Tai Hang (Tai Po)

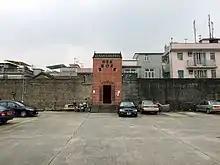
Fui Sha Wai, a walled village in Tai Hang.

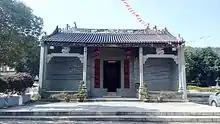
Man Ancestral Hall.

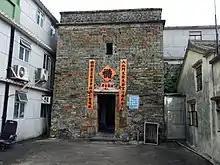
Entrance gate of Chung Sum Wai.

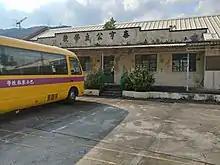
Tai Hang Public School.

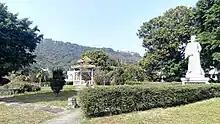
The Man Shan Park commemorates Man Tin-cheung (Wen Tianxiang), next to the Man Ancestral Hall in Tai Hang.

The area encompasses several villages, including Tsz Tong Tsuen and the two walled villages of Chung Sum Wai and Fui Sha Wai.